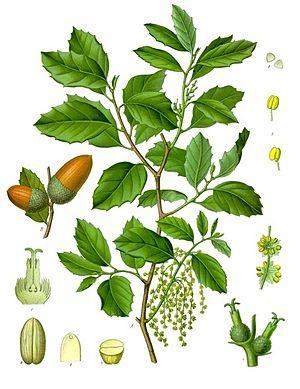
Le Chêne-liège, est un arbre à feuilles persistantes du genre Quercus, famille des Fagacées. Il est exploité pour son écorce qui fournit le liège. Il est parfois appelé le Corcier, le Surier ou Suve.